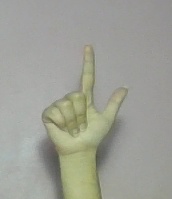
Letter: laam